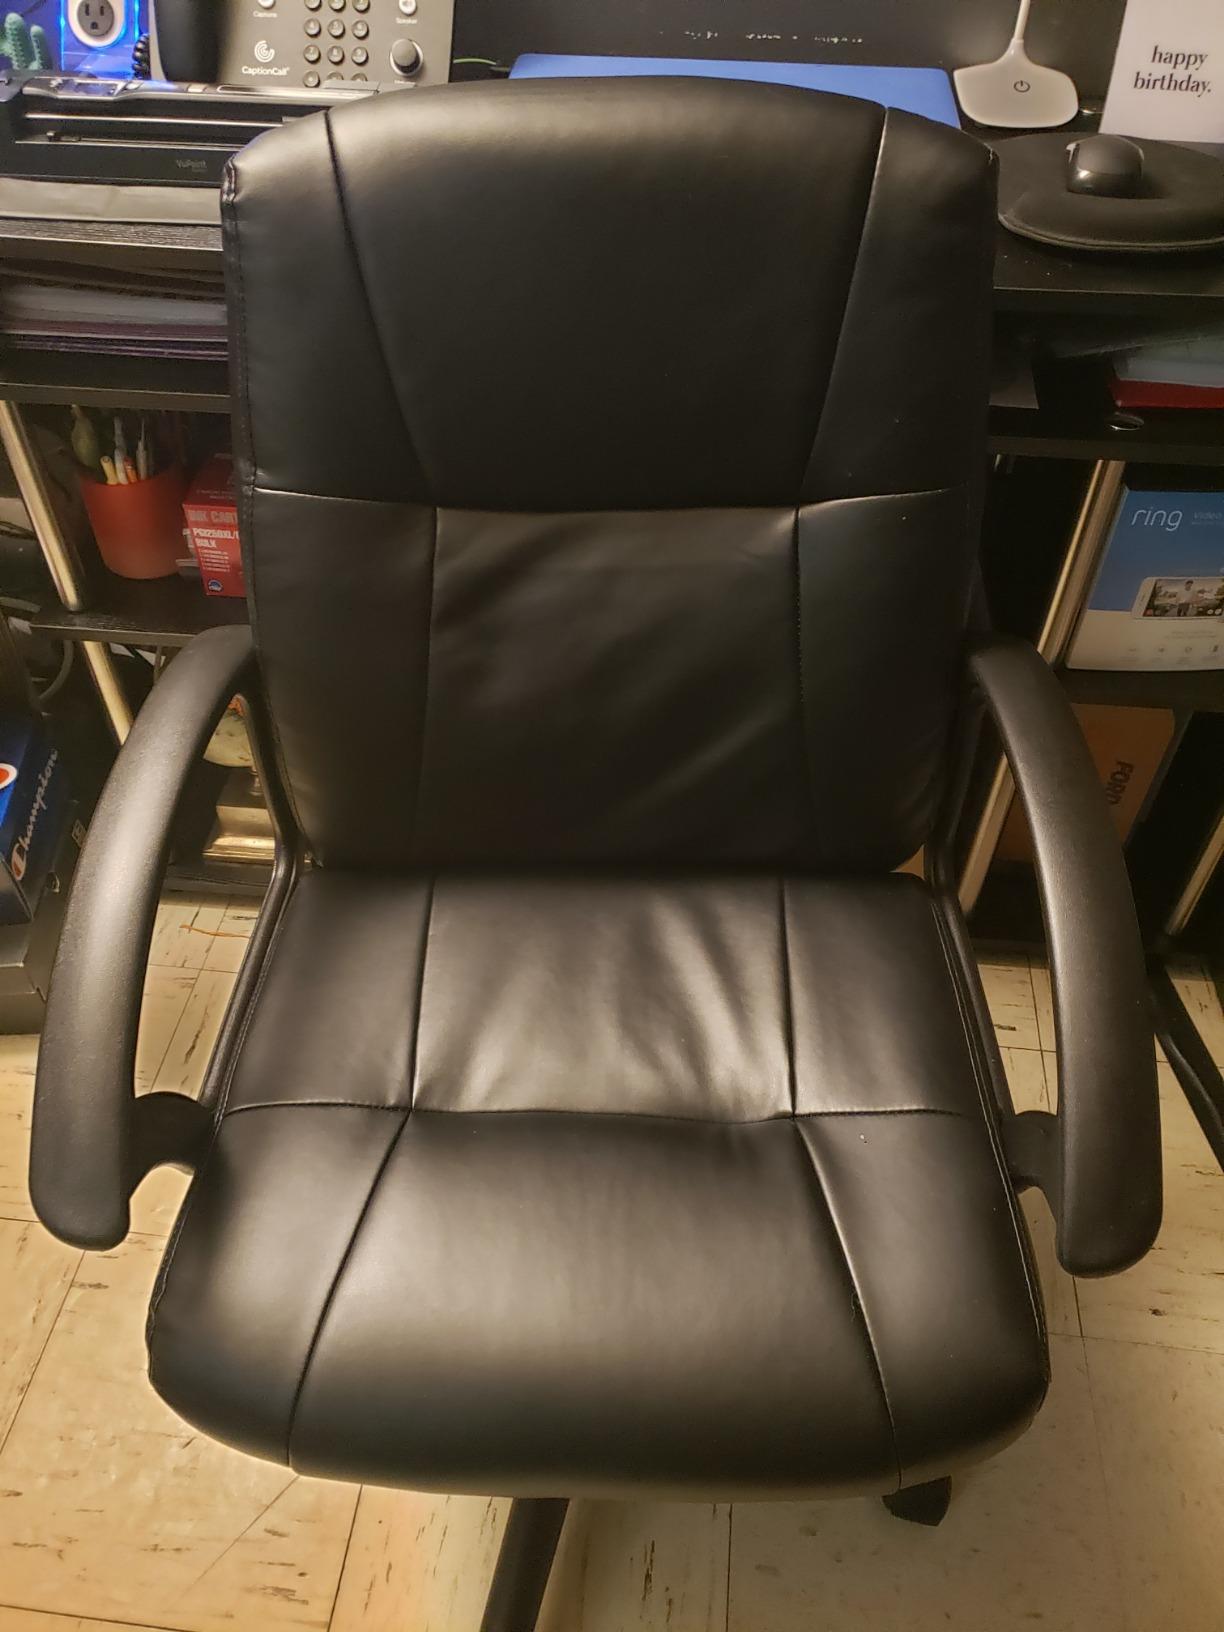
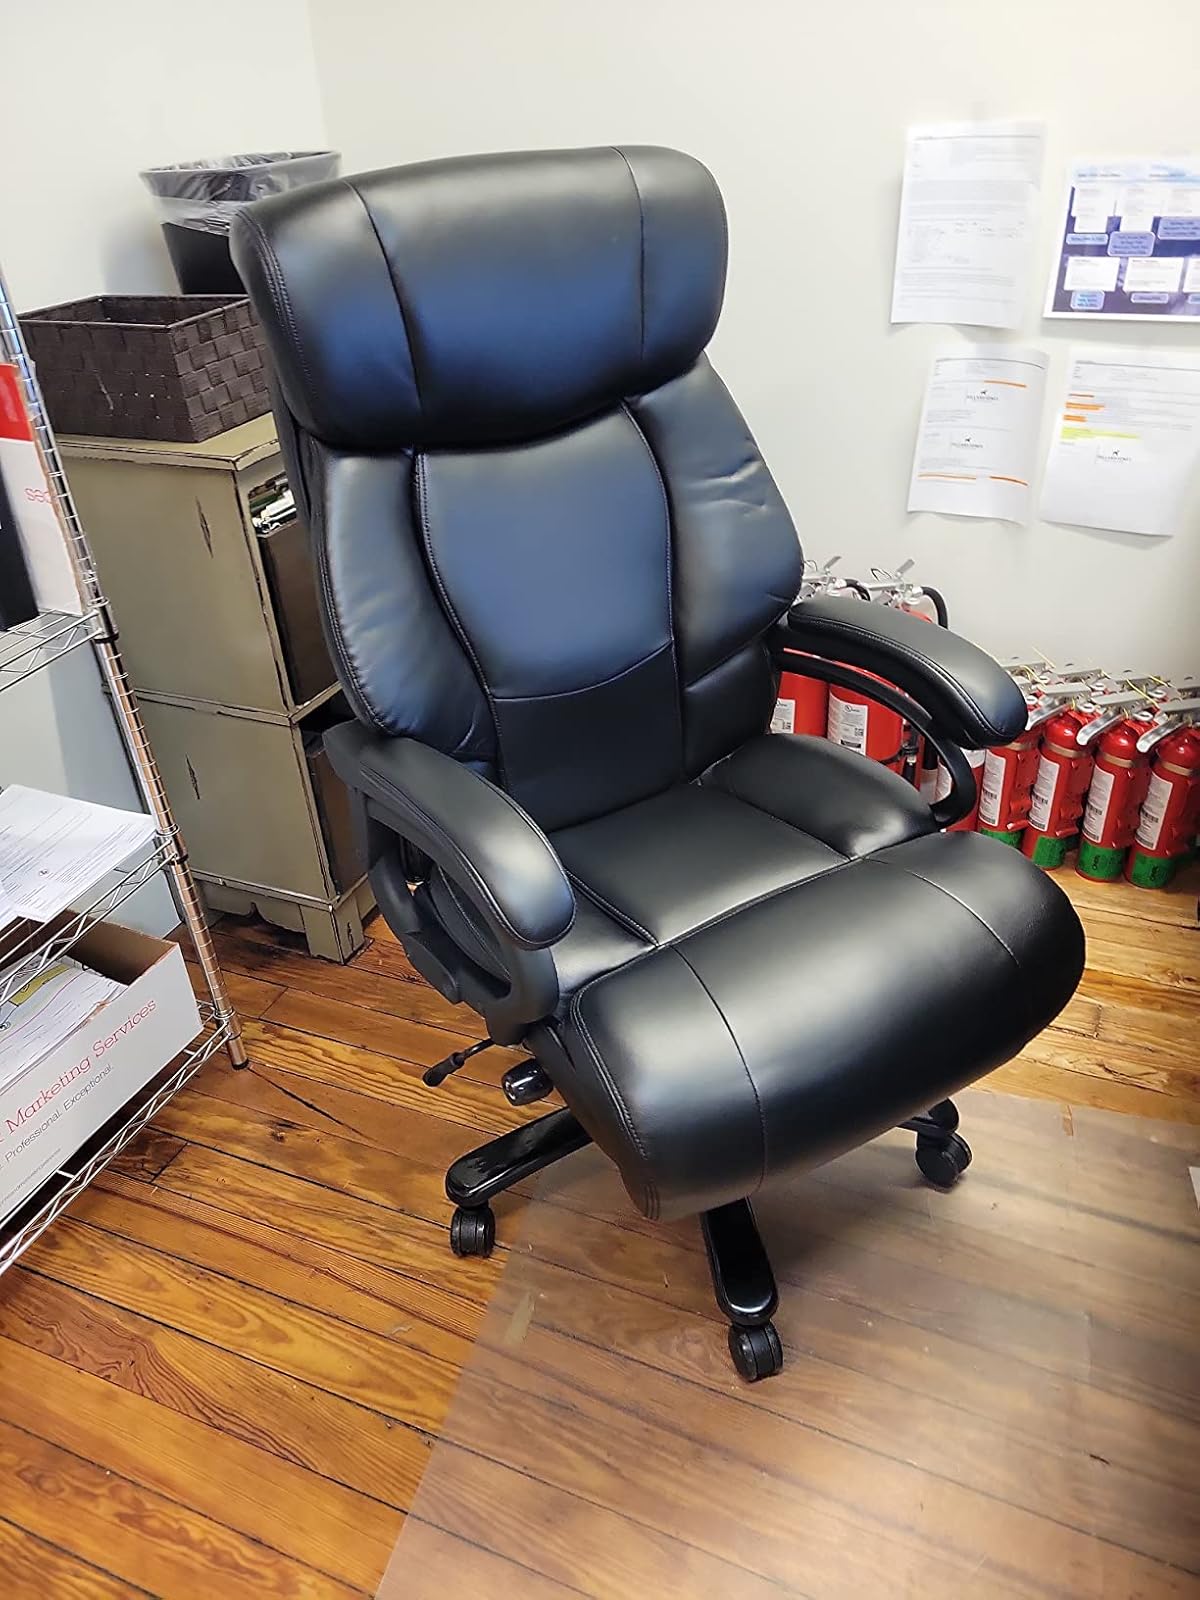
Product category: items_chair
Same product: no